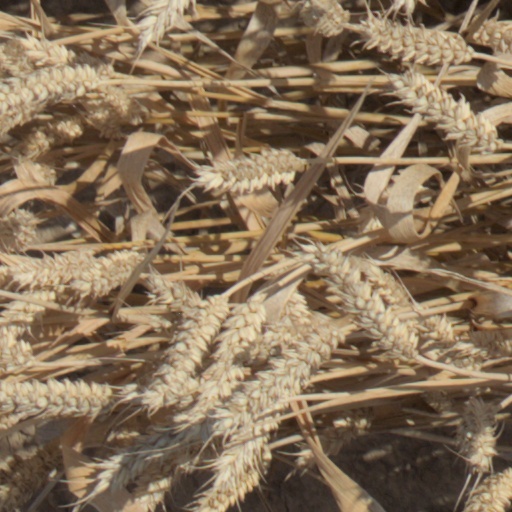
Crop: wheat